Crime in Northern Ireland

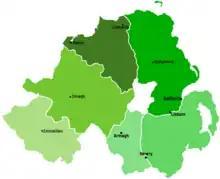
Northern Ireland

In Northern Ireland before the Troubles ended, low-level petty crime was not as common as in the rest of Ireland or the UK.